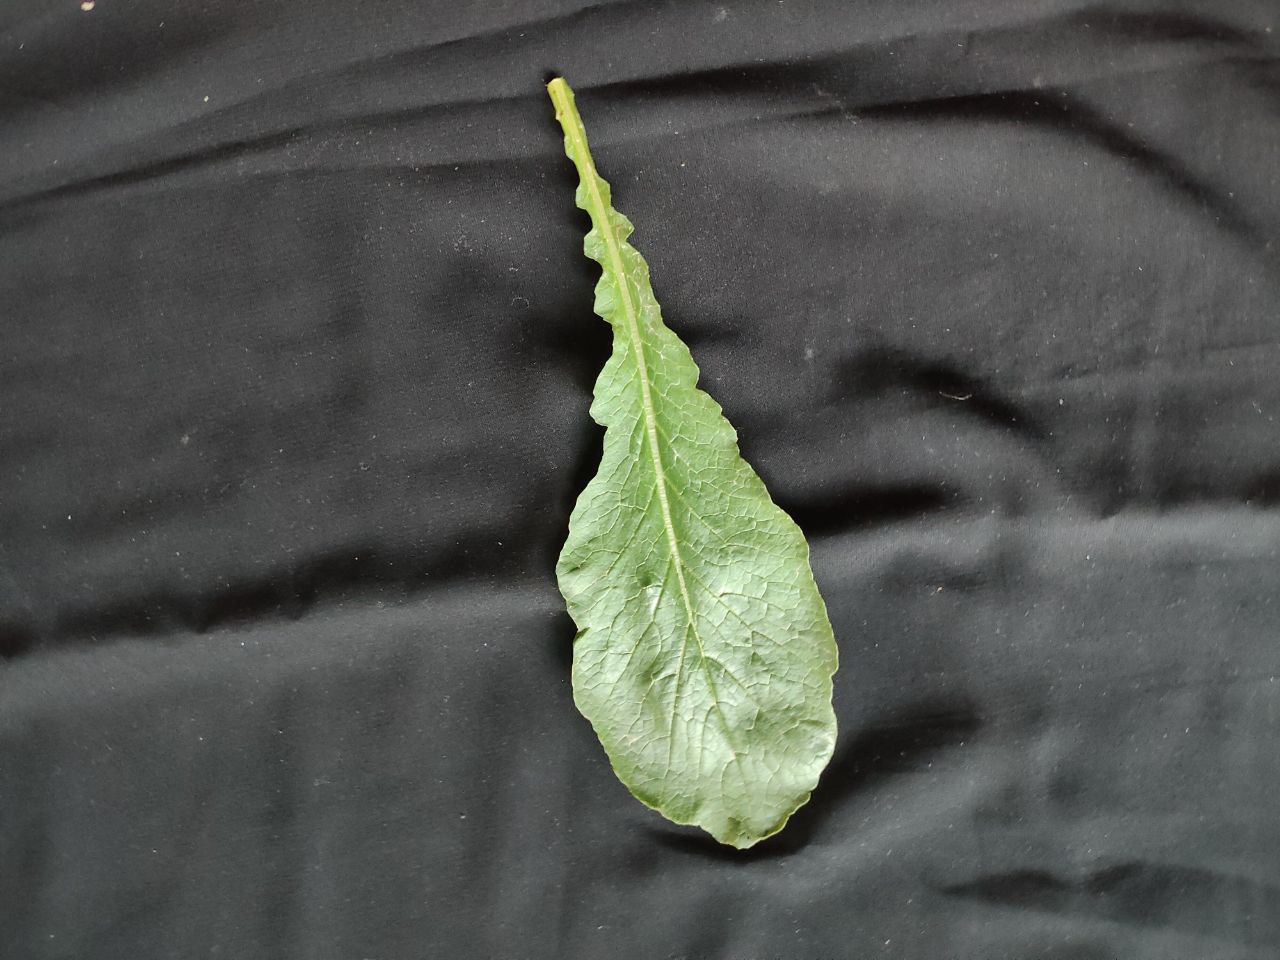
Label: Fresh leaf